Jamthi Khurd

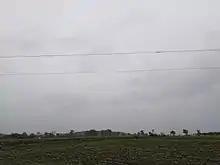
Dense clouds over Jamthi Khurd

It comes under Hingoli Taluka of Hingoli District & Aurangabad Division in Maharashtra.